Newburgh, New York

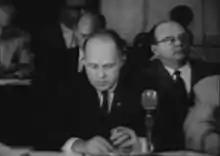
City manager Joseph Mitchell attending the Newburgh City Council in 1961

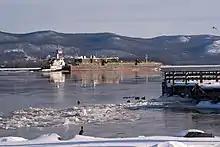
Barge in frozen Newburgh Bay, 2011

In 1793, Newburgh's first newspaper, "The Newburgh Packet", was established. The hamlet of Newburgh was incorporated as a village in 1800. At the time of its settlement it was in Ulster County and was that county's seat. When Rockland County was split from Orange County in 1798, Newburgh and the other towns north of Moodna Creek were put in a redrawn Orange County. Newburgh thus lost its status as the county seat to Goshen, but as a political compromise supreme court sessions continued to be heard in Newburgh as well as the county seat of Goshen, the only place in New York State this is permitted. Although technically still permitted by statute, this practice was discontinued in the mid-1960s. The former County courthouse still stands as Newburgh's old city courthouse building (currently used as municipal office space).